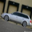
Label: automobile